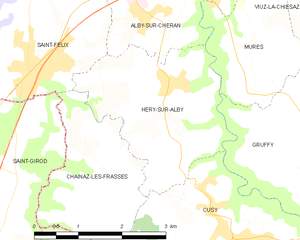
Carte des communes françaises Héry-sur-Alby